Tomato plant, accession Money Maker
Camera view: bottom (45 deg); turntable rotation: 0 degrees
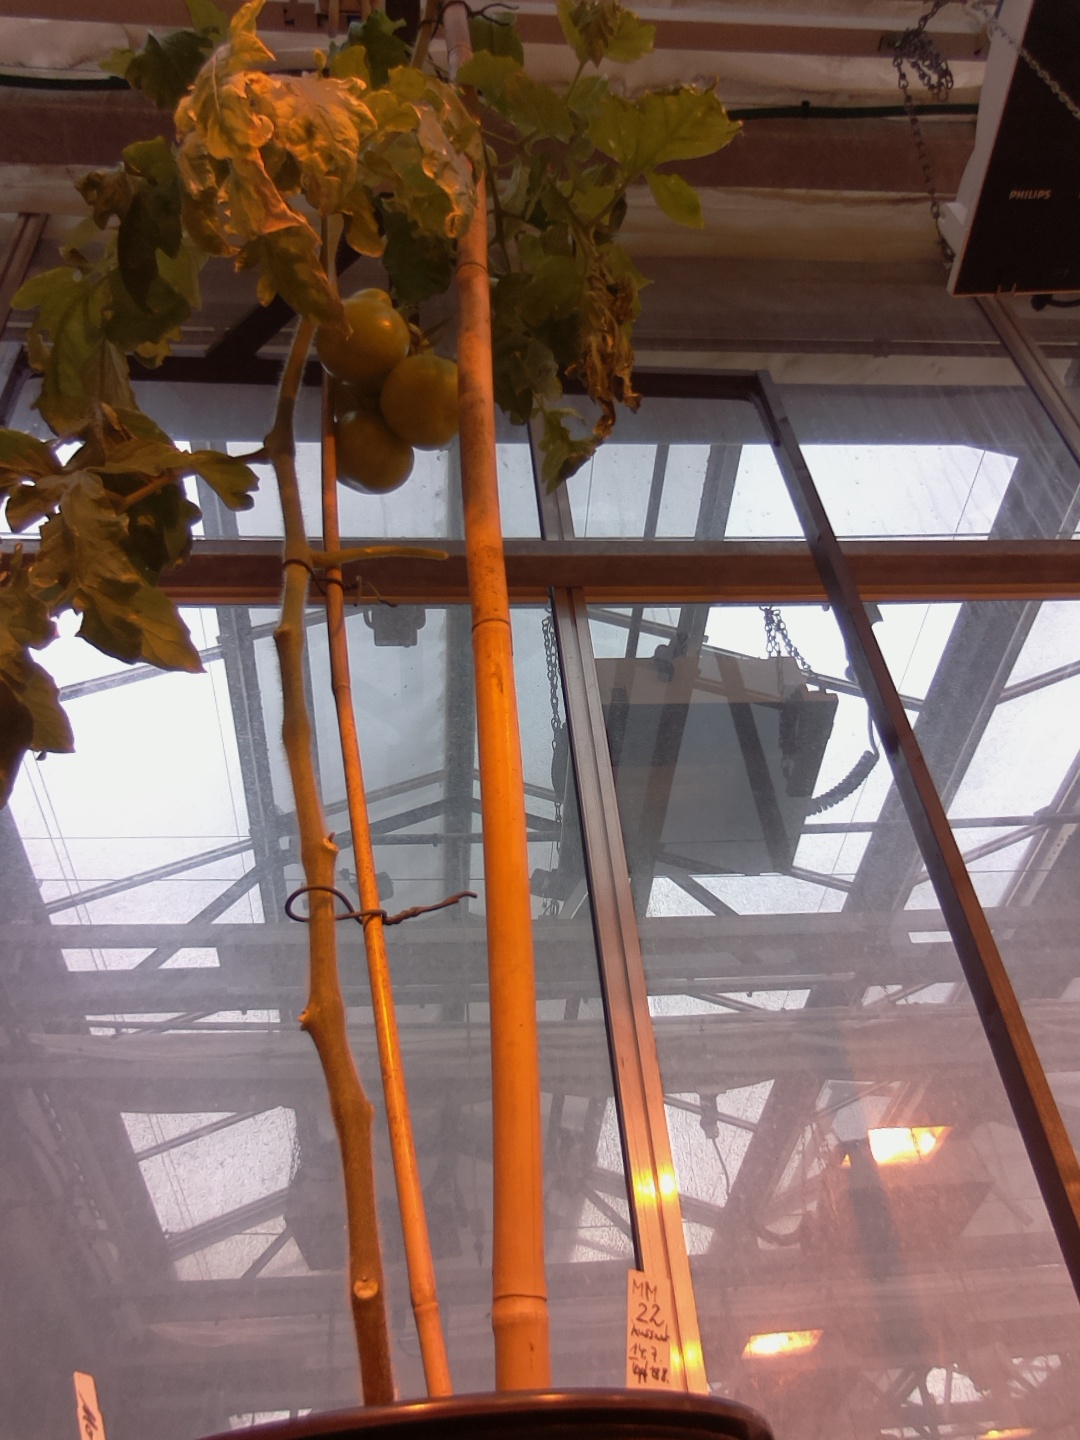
BBCH growth stage 80: fruits start showing typical ripe color (orange -> red)